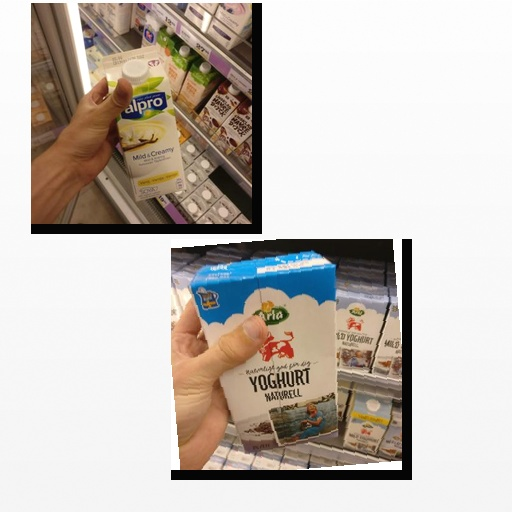
Food items: vanilla_soyghurt, natural_yogurt